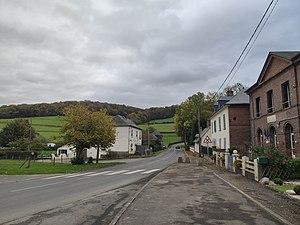
Marques
Marques est une commune française située dans le département de la Seine-Maritime en région Normandie.